Sidney Montagu (MP, died 1644)

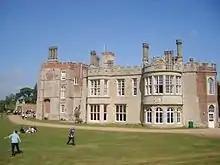
Montagu family home, Hinchingbrooke House

Sir Sidney Montagu (died 25 February 1644) was an English politician who sat in the House of Commons at various times between 1593 and 1642. He supported the Royalist cause in the First English Civil War.